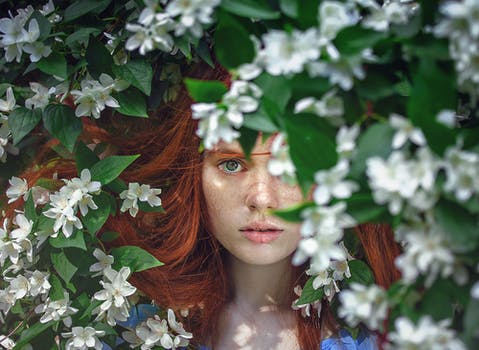
Label: No Watermark